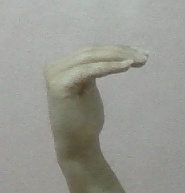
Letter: haa